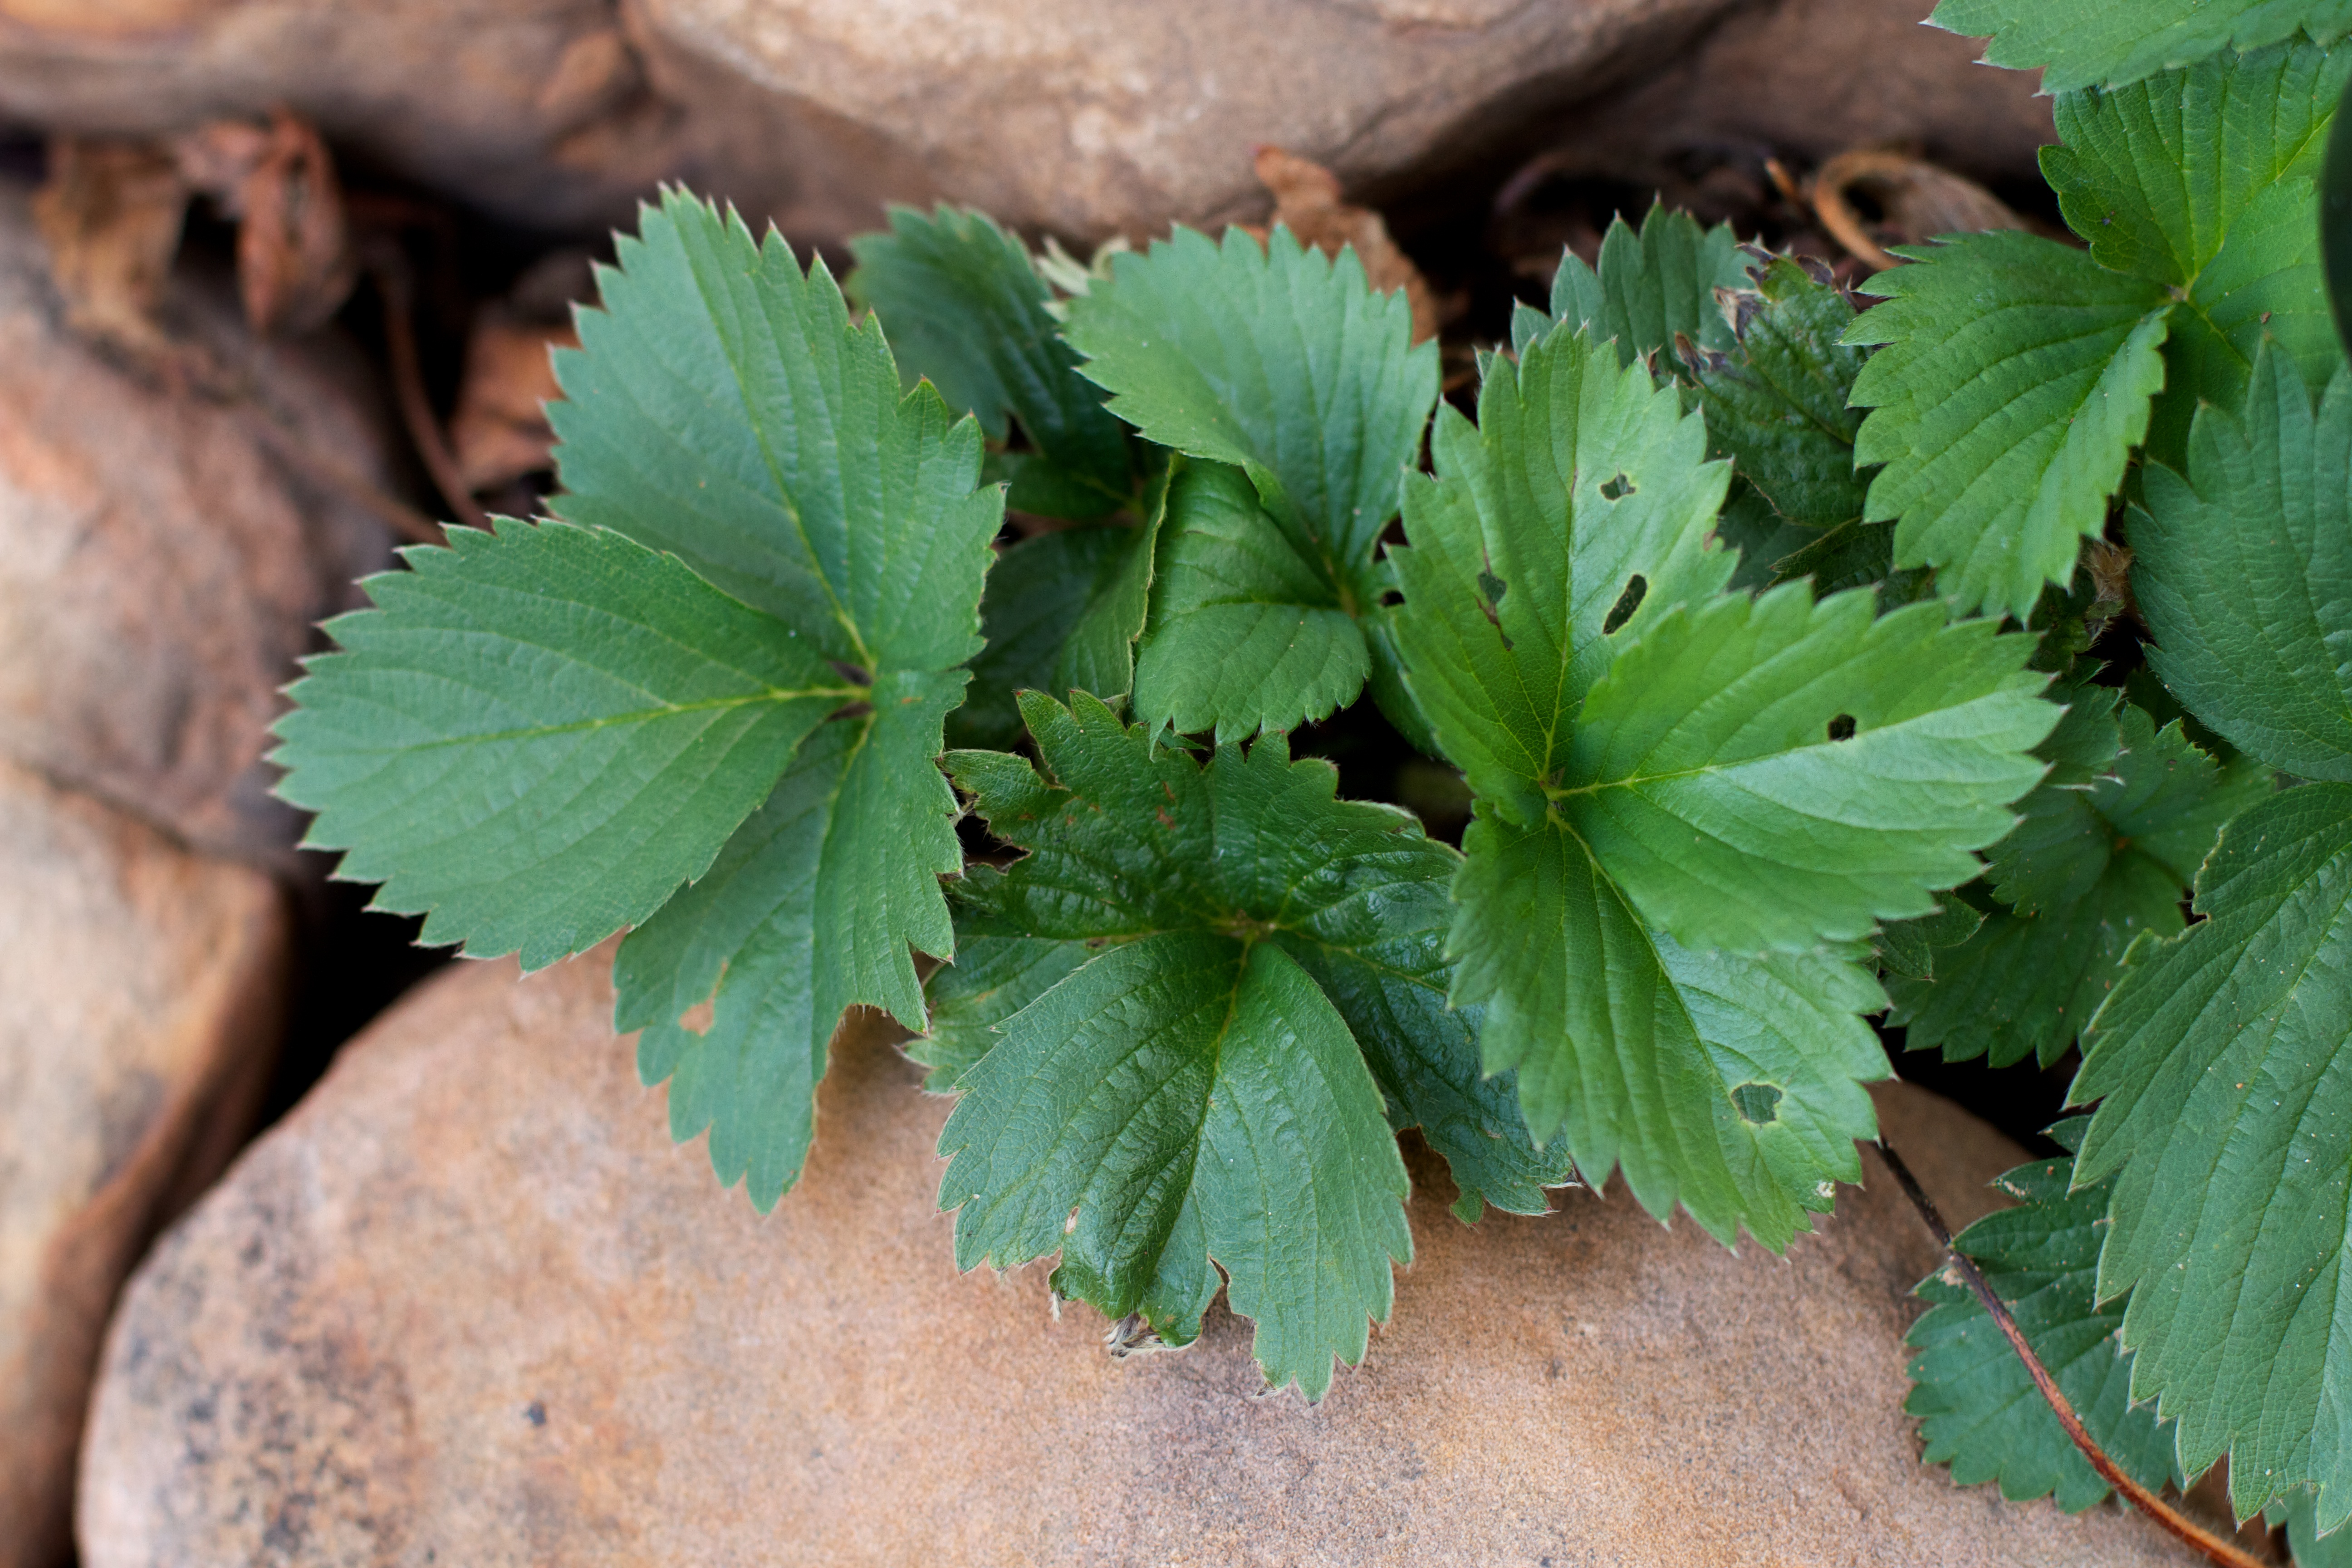
tree, plant, leaf, flower, food, green, herb, produce, flora, strawberry, 2012366, flowering plant, land plant